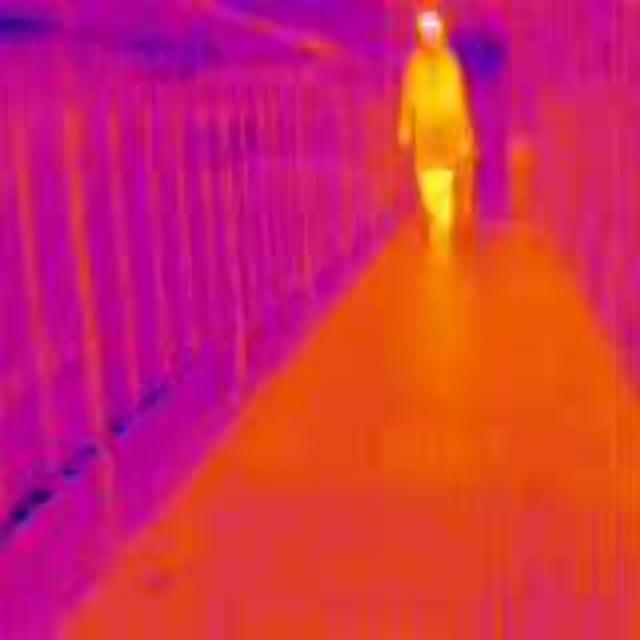
Detected objects:
label: person